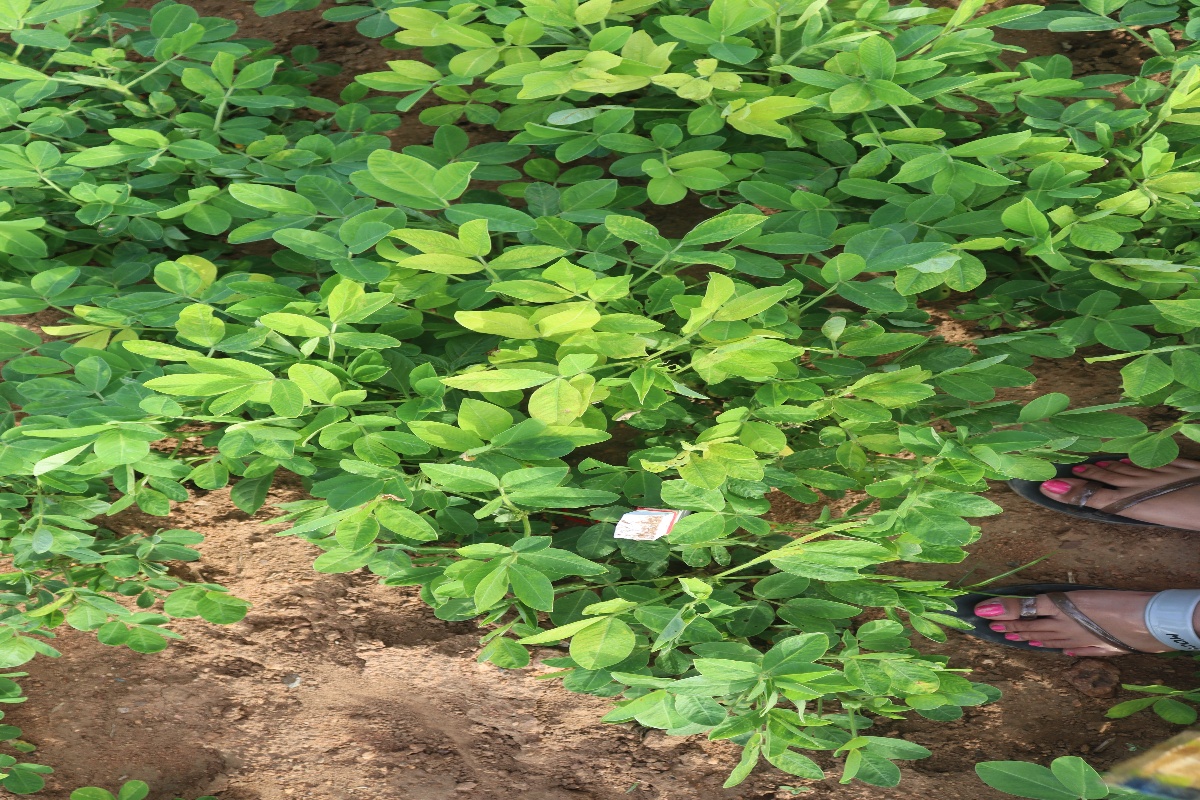
Label: early_leaf_spot